Leyland Olympian

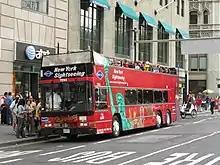
Gray Line Olympian in New York City in May 2008

The Leyland Olympian was highly popular in the United Kingdom, with orders from operators both before and after privatisation. It was purchased by many National Bus Company subsidiaries.